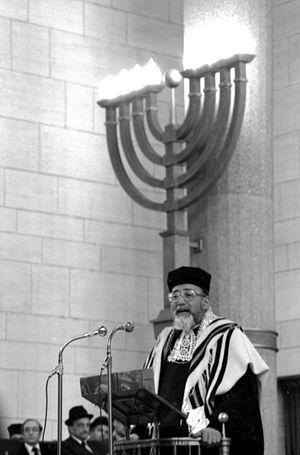
Le grand-rabbin Max Warschawski en chaire à la Grande synagogue de la Paix, 1980. Le grand candélabre est l’œuvre du ferronnier d’art Gilbert Poillerat.
La grande synagogue de la Paix est un édifice cultuel et culturel consistorial juif qui accueille également un centre communautaire, siège de la Communauté israélite de Strasbourg, et du grand-rabbinat du Bas-Rhin.
Max Warschawski, né le 4 juillet 1925 à Strasbourg dans le département français du Bas-Rhin, et mort le 13 septembre 2006 à Jérusalem en Israël, est l’ancien grand-rabbin de Strasbourg et du Bas-Rhin. C’est un historien du judaïsme alsacien et militant pour la paix.